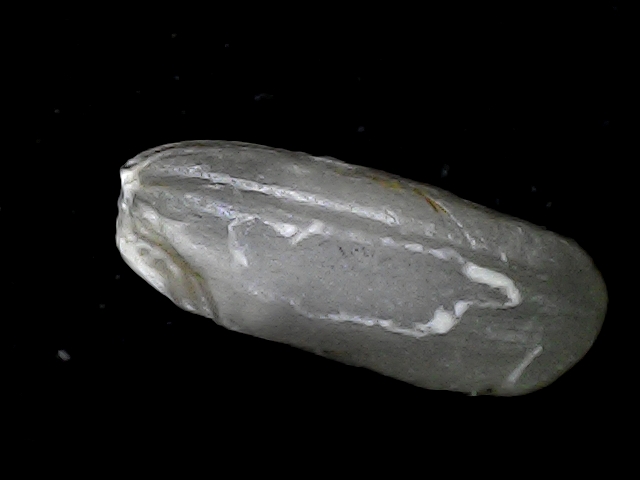
Rice variety: BD79